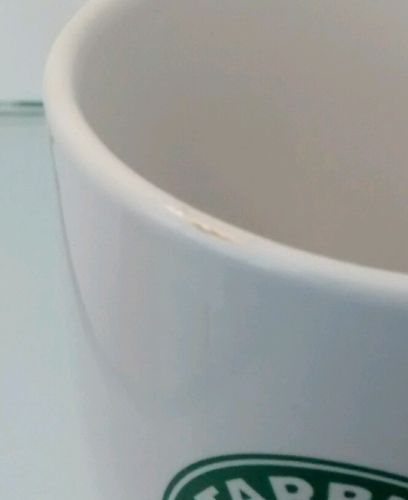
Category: mug